Piano

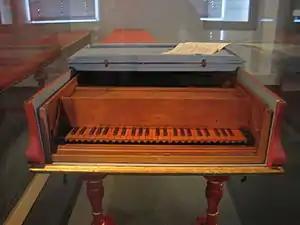

The invention of the piano is credited to Bartolomeo Cristofori of Padua, Italy, who was employed by Ferdinando de' Medici, Grand Prince of Tuscany, as the Keeper of the Instruments. Cristofori was an expert harpsichord maker and was well acquainted with the body of knowledge on stringed keyboard instruments. This knowledge of keyboard mechanisms and actions helped him to develop the first pianos. It is not known when Cristofori first built a piano. An inventory made by his employers, the Medici family, indicates the existence of a piano by 1700. The three Cristofori pianos that survive today date from the 1720s. Cristofori named the instrument "un cimbalo di cipresso di piano e forte" ("a keyboard of cypress with soft and loud"), abbreviated over time as "pianoforte", "fortepiano", and later reduced to only "piano".